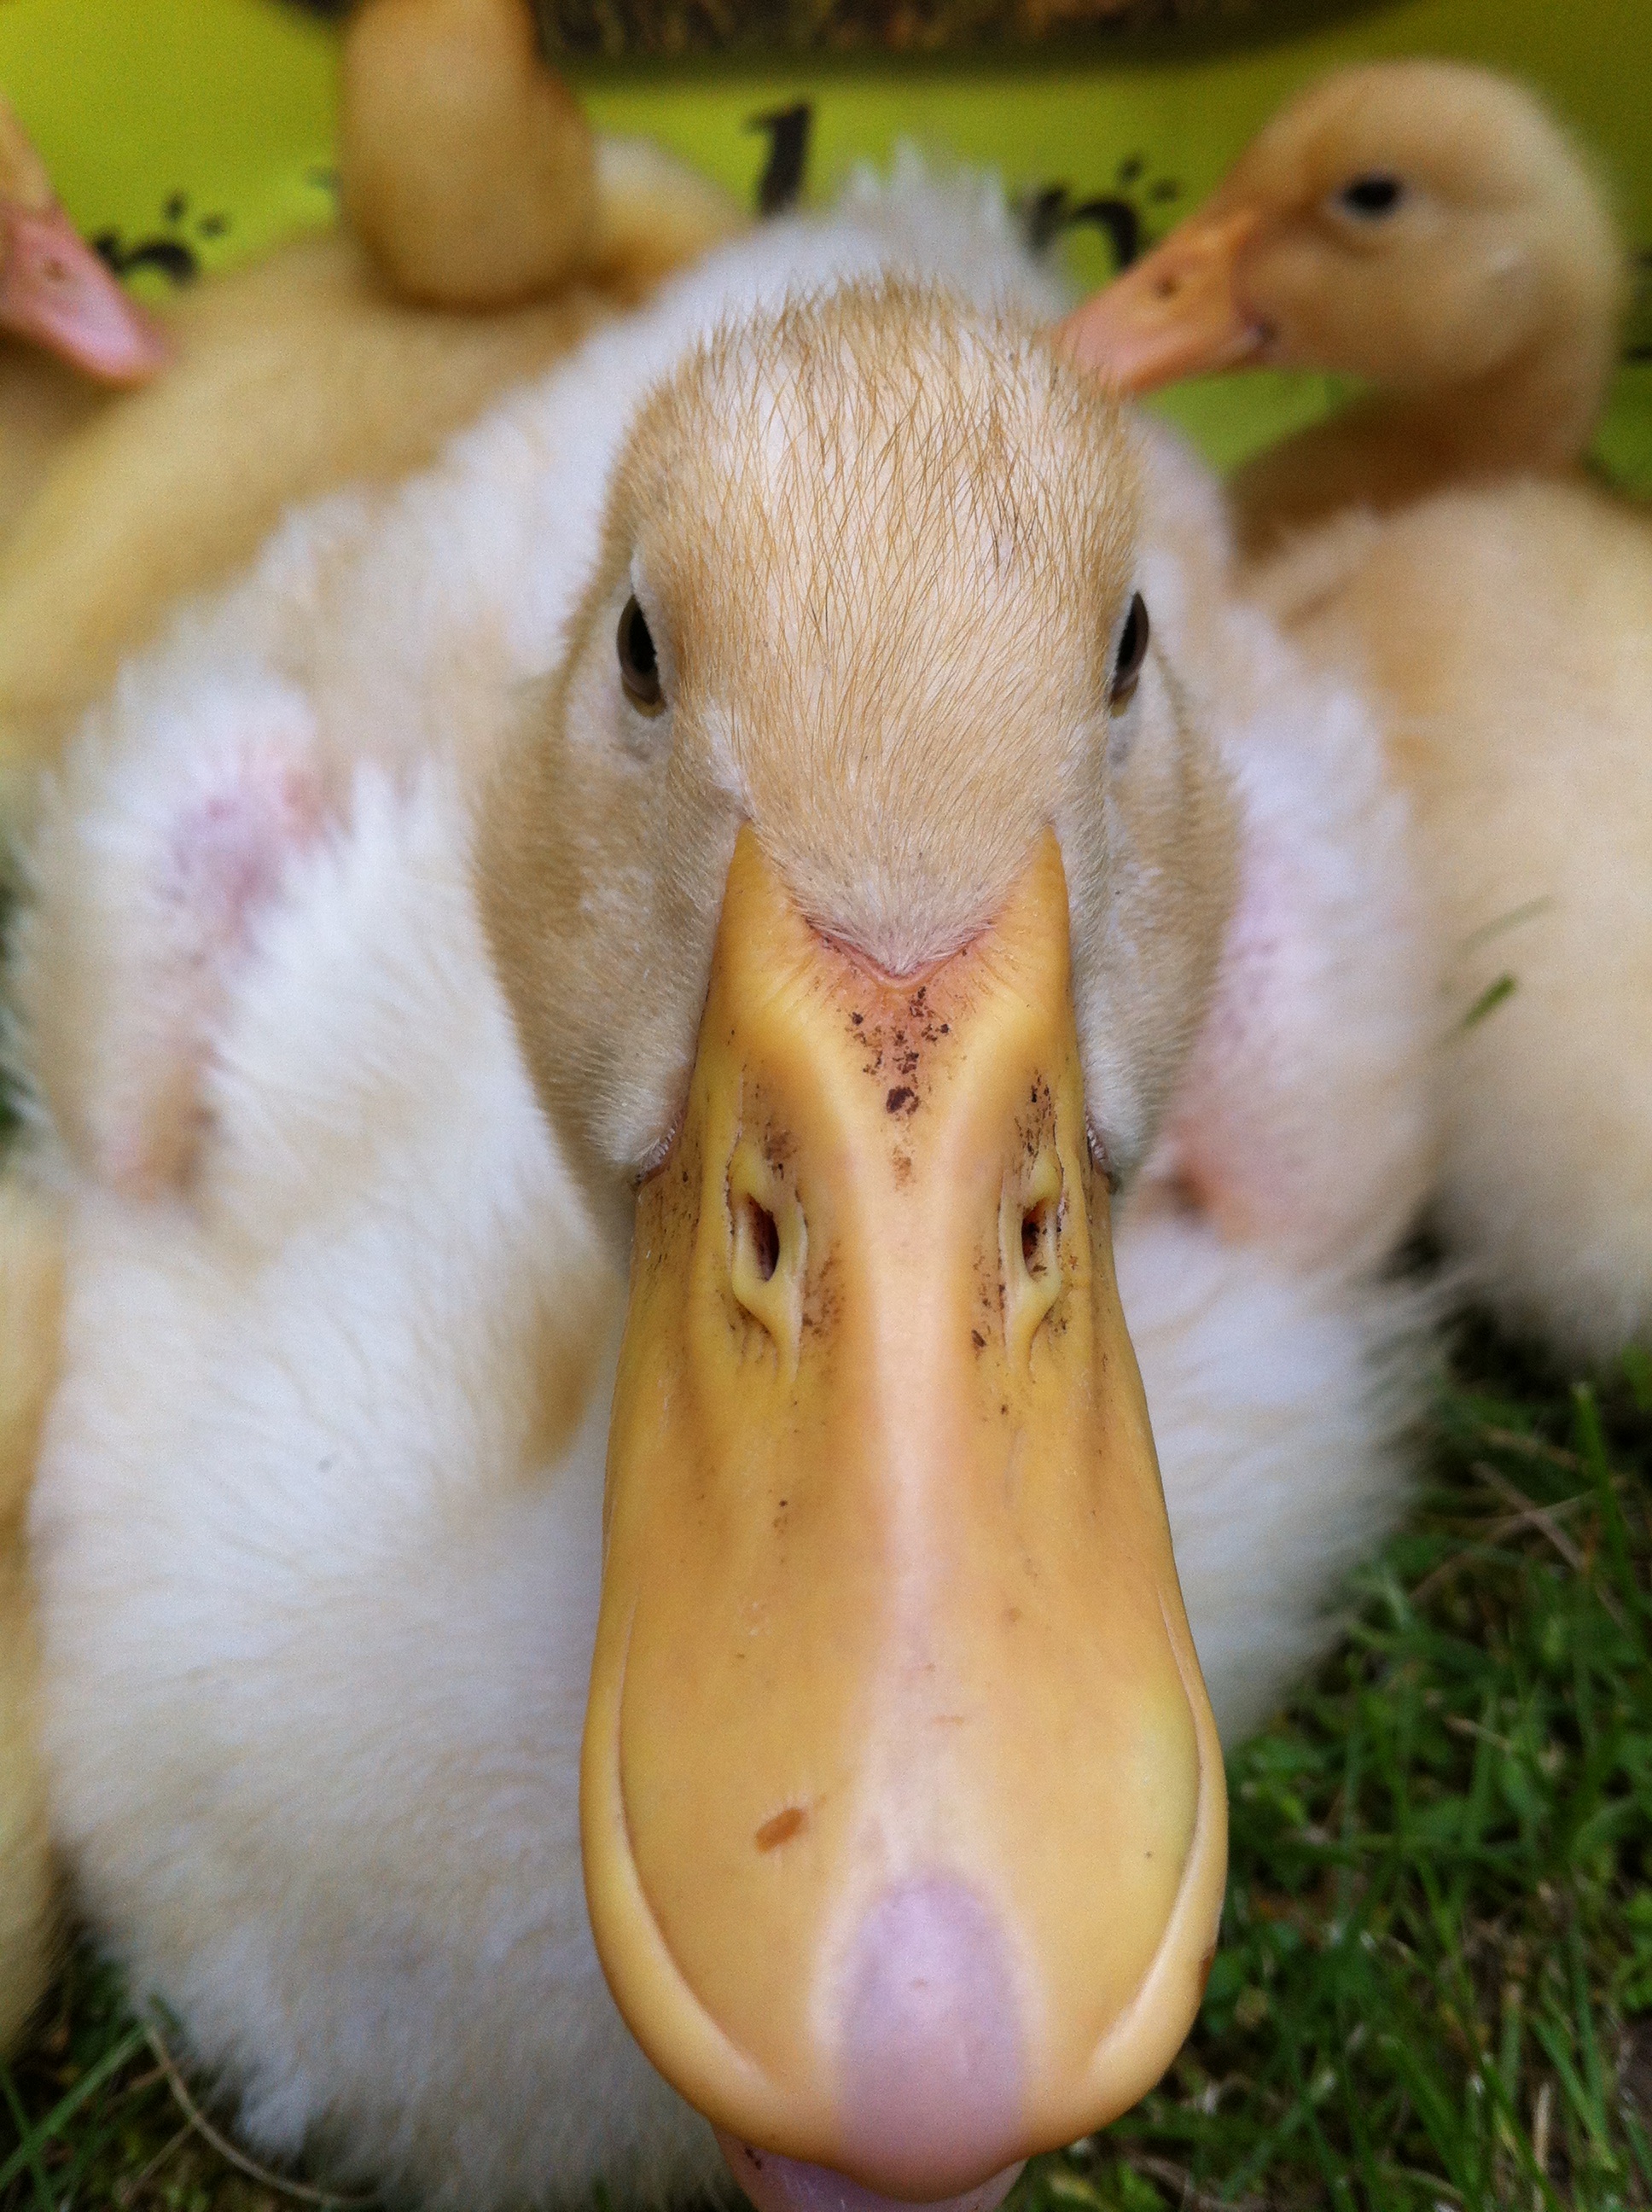
nature, bird, white, wildlife, beak, fauna, poultry, close up, nose, duck, duckling, vertebrate, waterfowl, water bird, mallard, ducks geese and swans